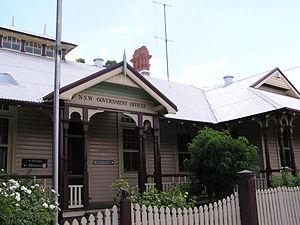
Forbes est une ville centre administratif du comté de Forbes dans le centre de la Nouvelle-Galles du Sud en Australie. La ville est située à 380 kilomètres à l'ouest de Sydney sur la rivière Lachlan et sur la Newell Highway.